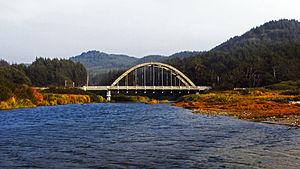
Conde Balcom McCullough, né à Redfield le 30 mai 1887 et mort subitement dans l'Oregon le 5 mai 1946, est un ingénieur civil américain spécialisé dans la construction de ponts.